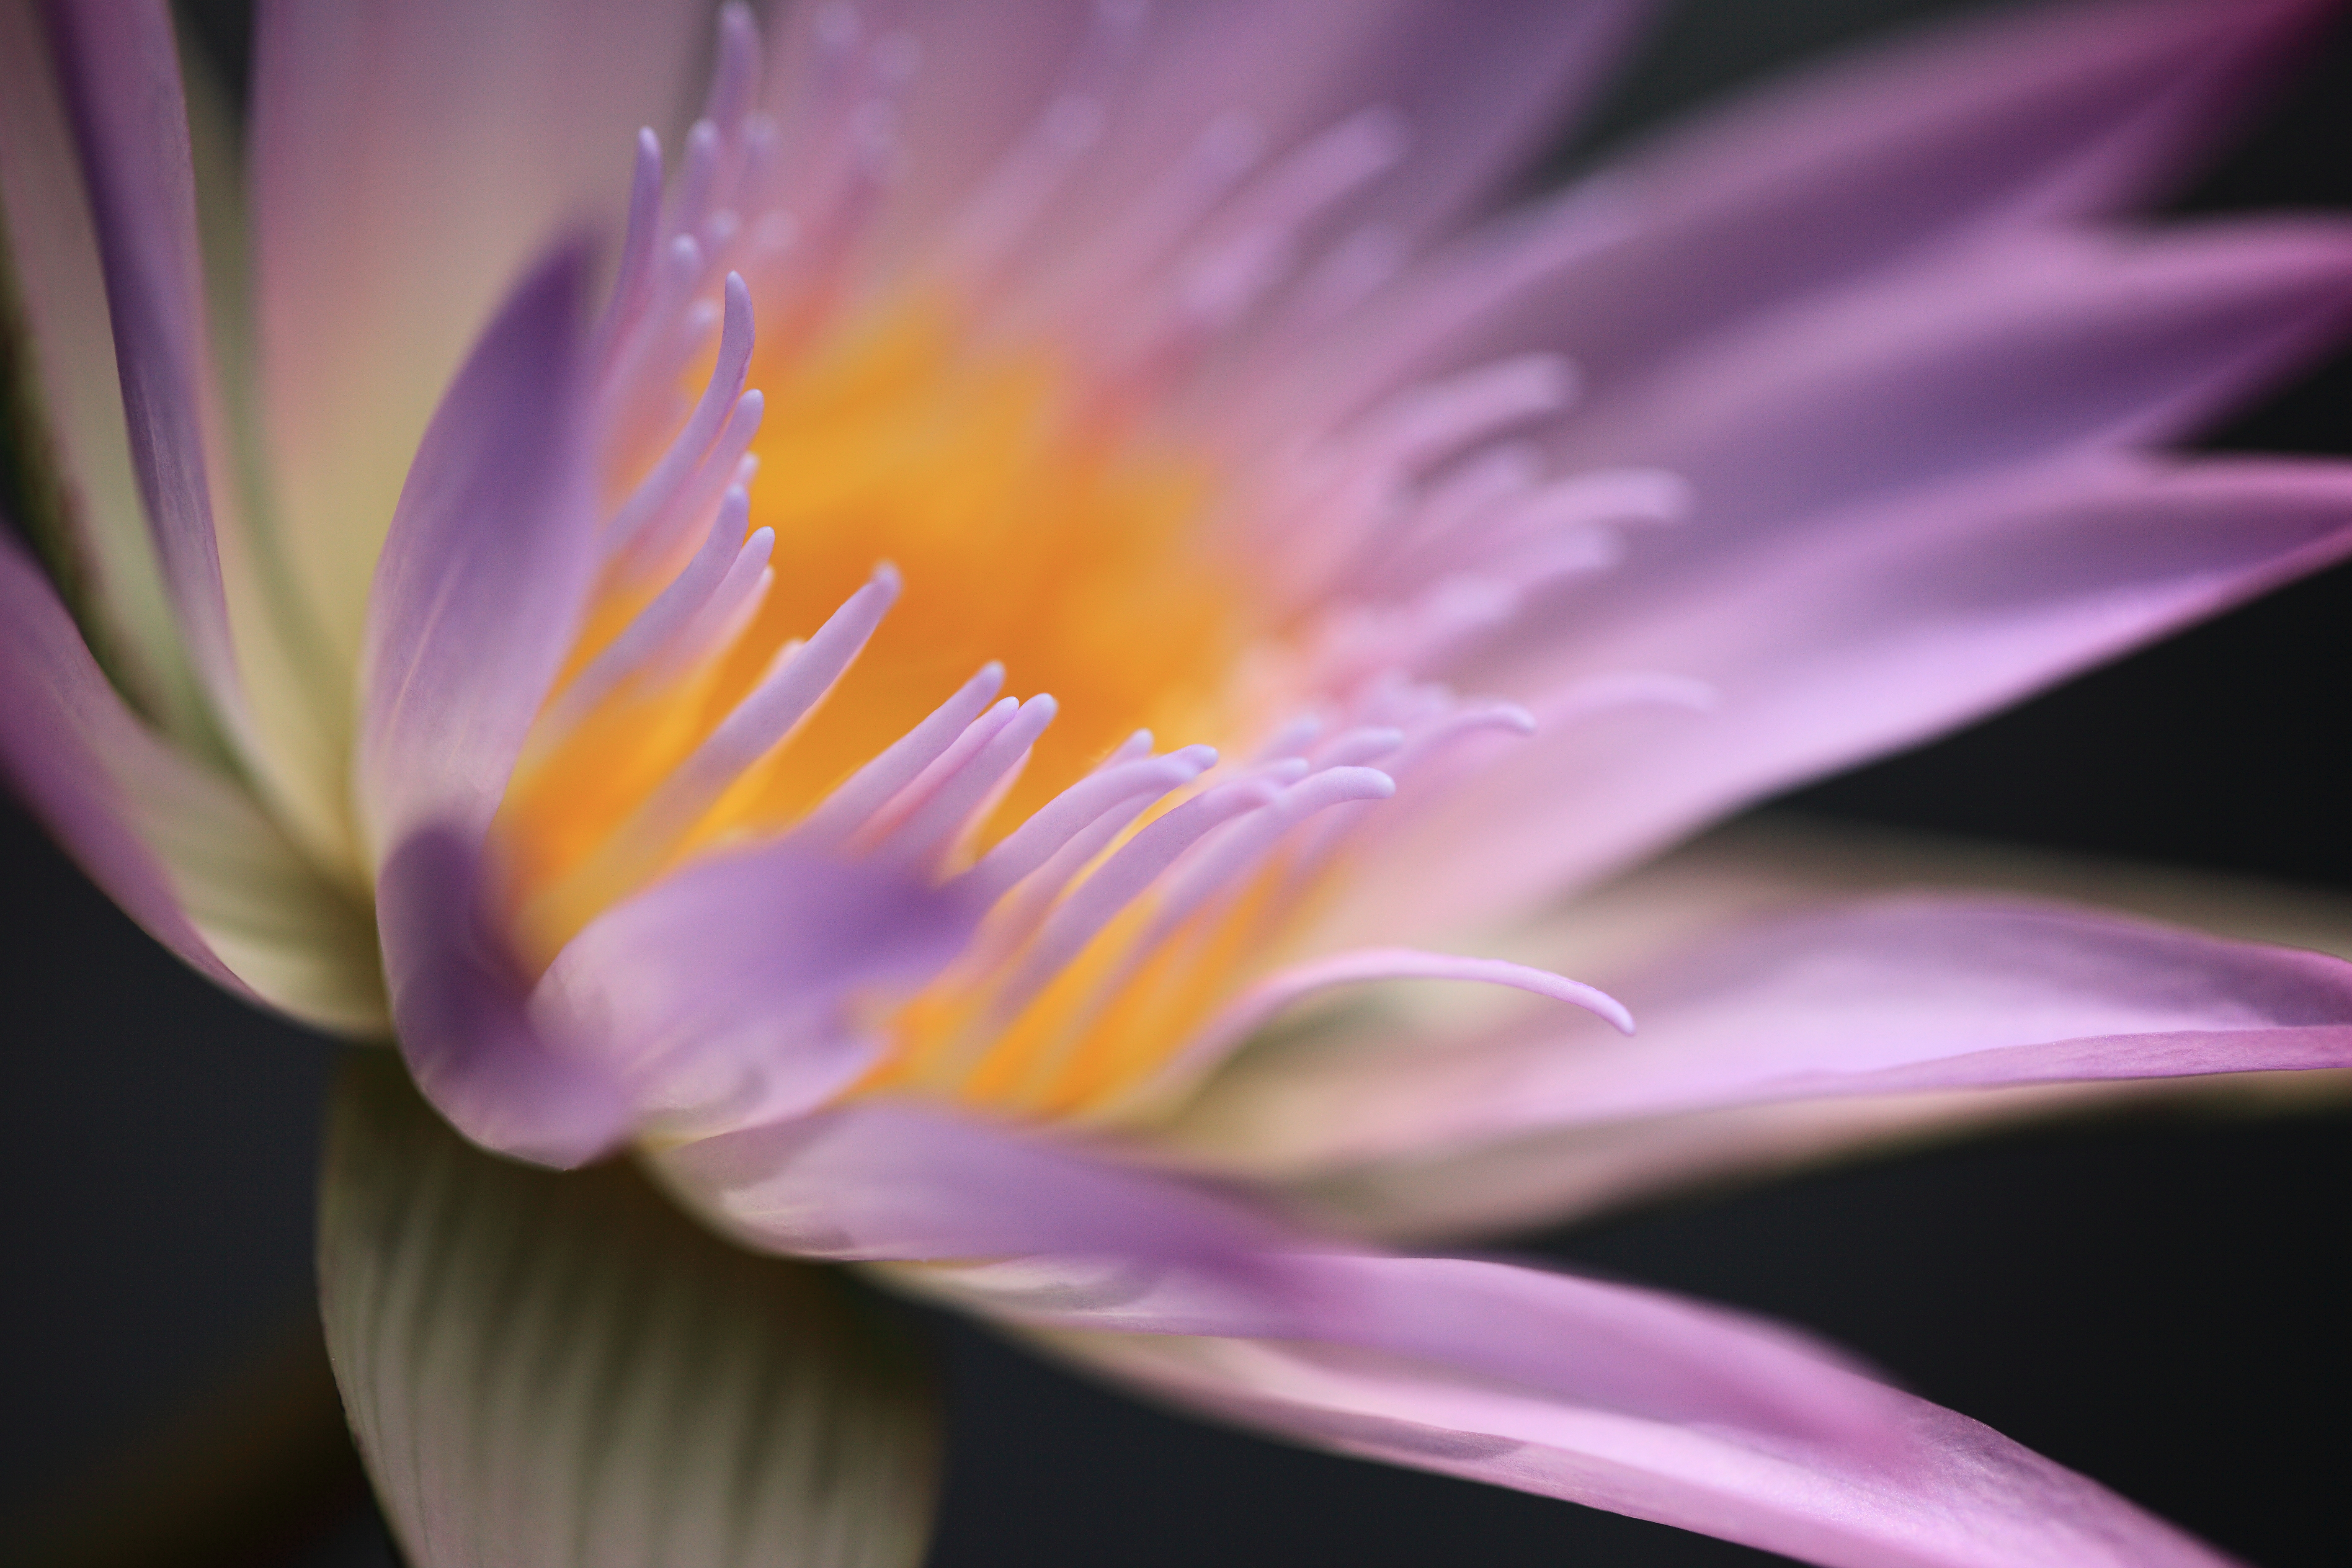
blossom, plant, photography, flower, petal, pollen, high, botany, flora, close up, 5d, hires, markii, hi, res, resolution, waterlily, shizuoka, nymphaea, kakegawa, kachoen, macro photography, flowering plant, plant stem, land plant